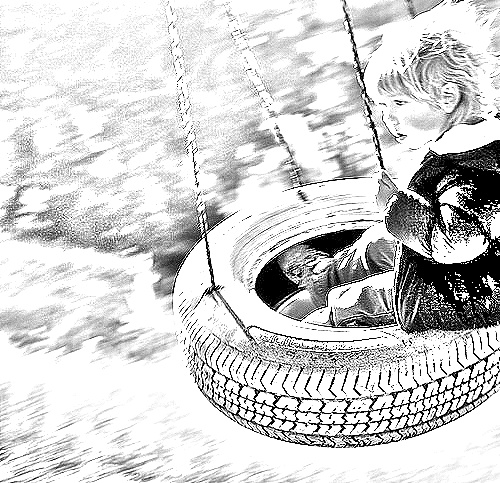
Portrait style: Sketch Portrait